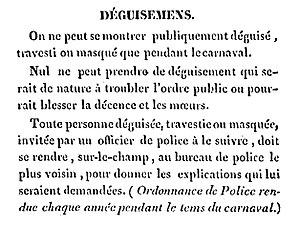
Réglementation des déguisements.
La législation de la fête parisienne consiste essentiellement en l'énoncé d'interdictions.